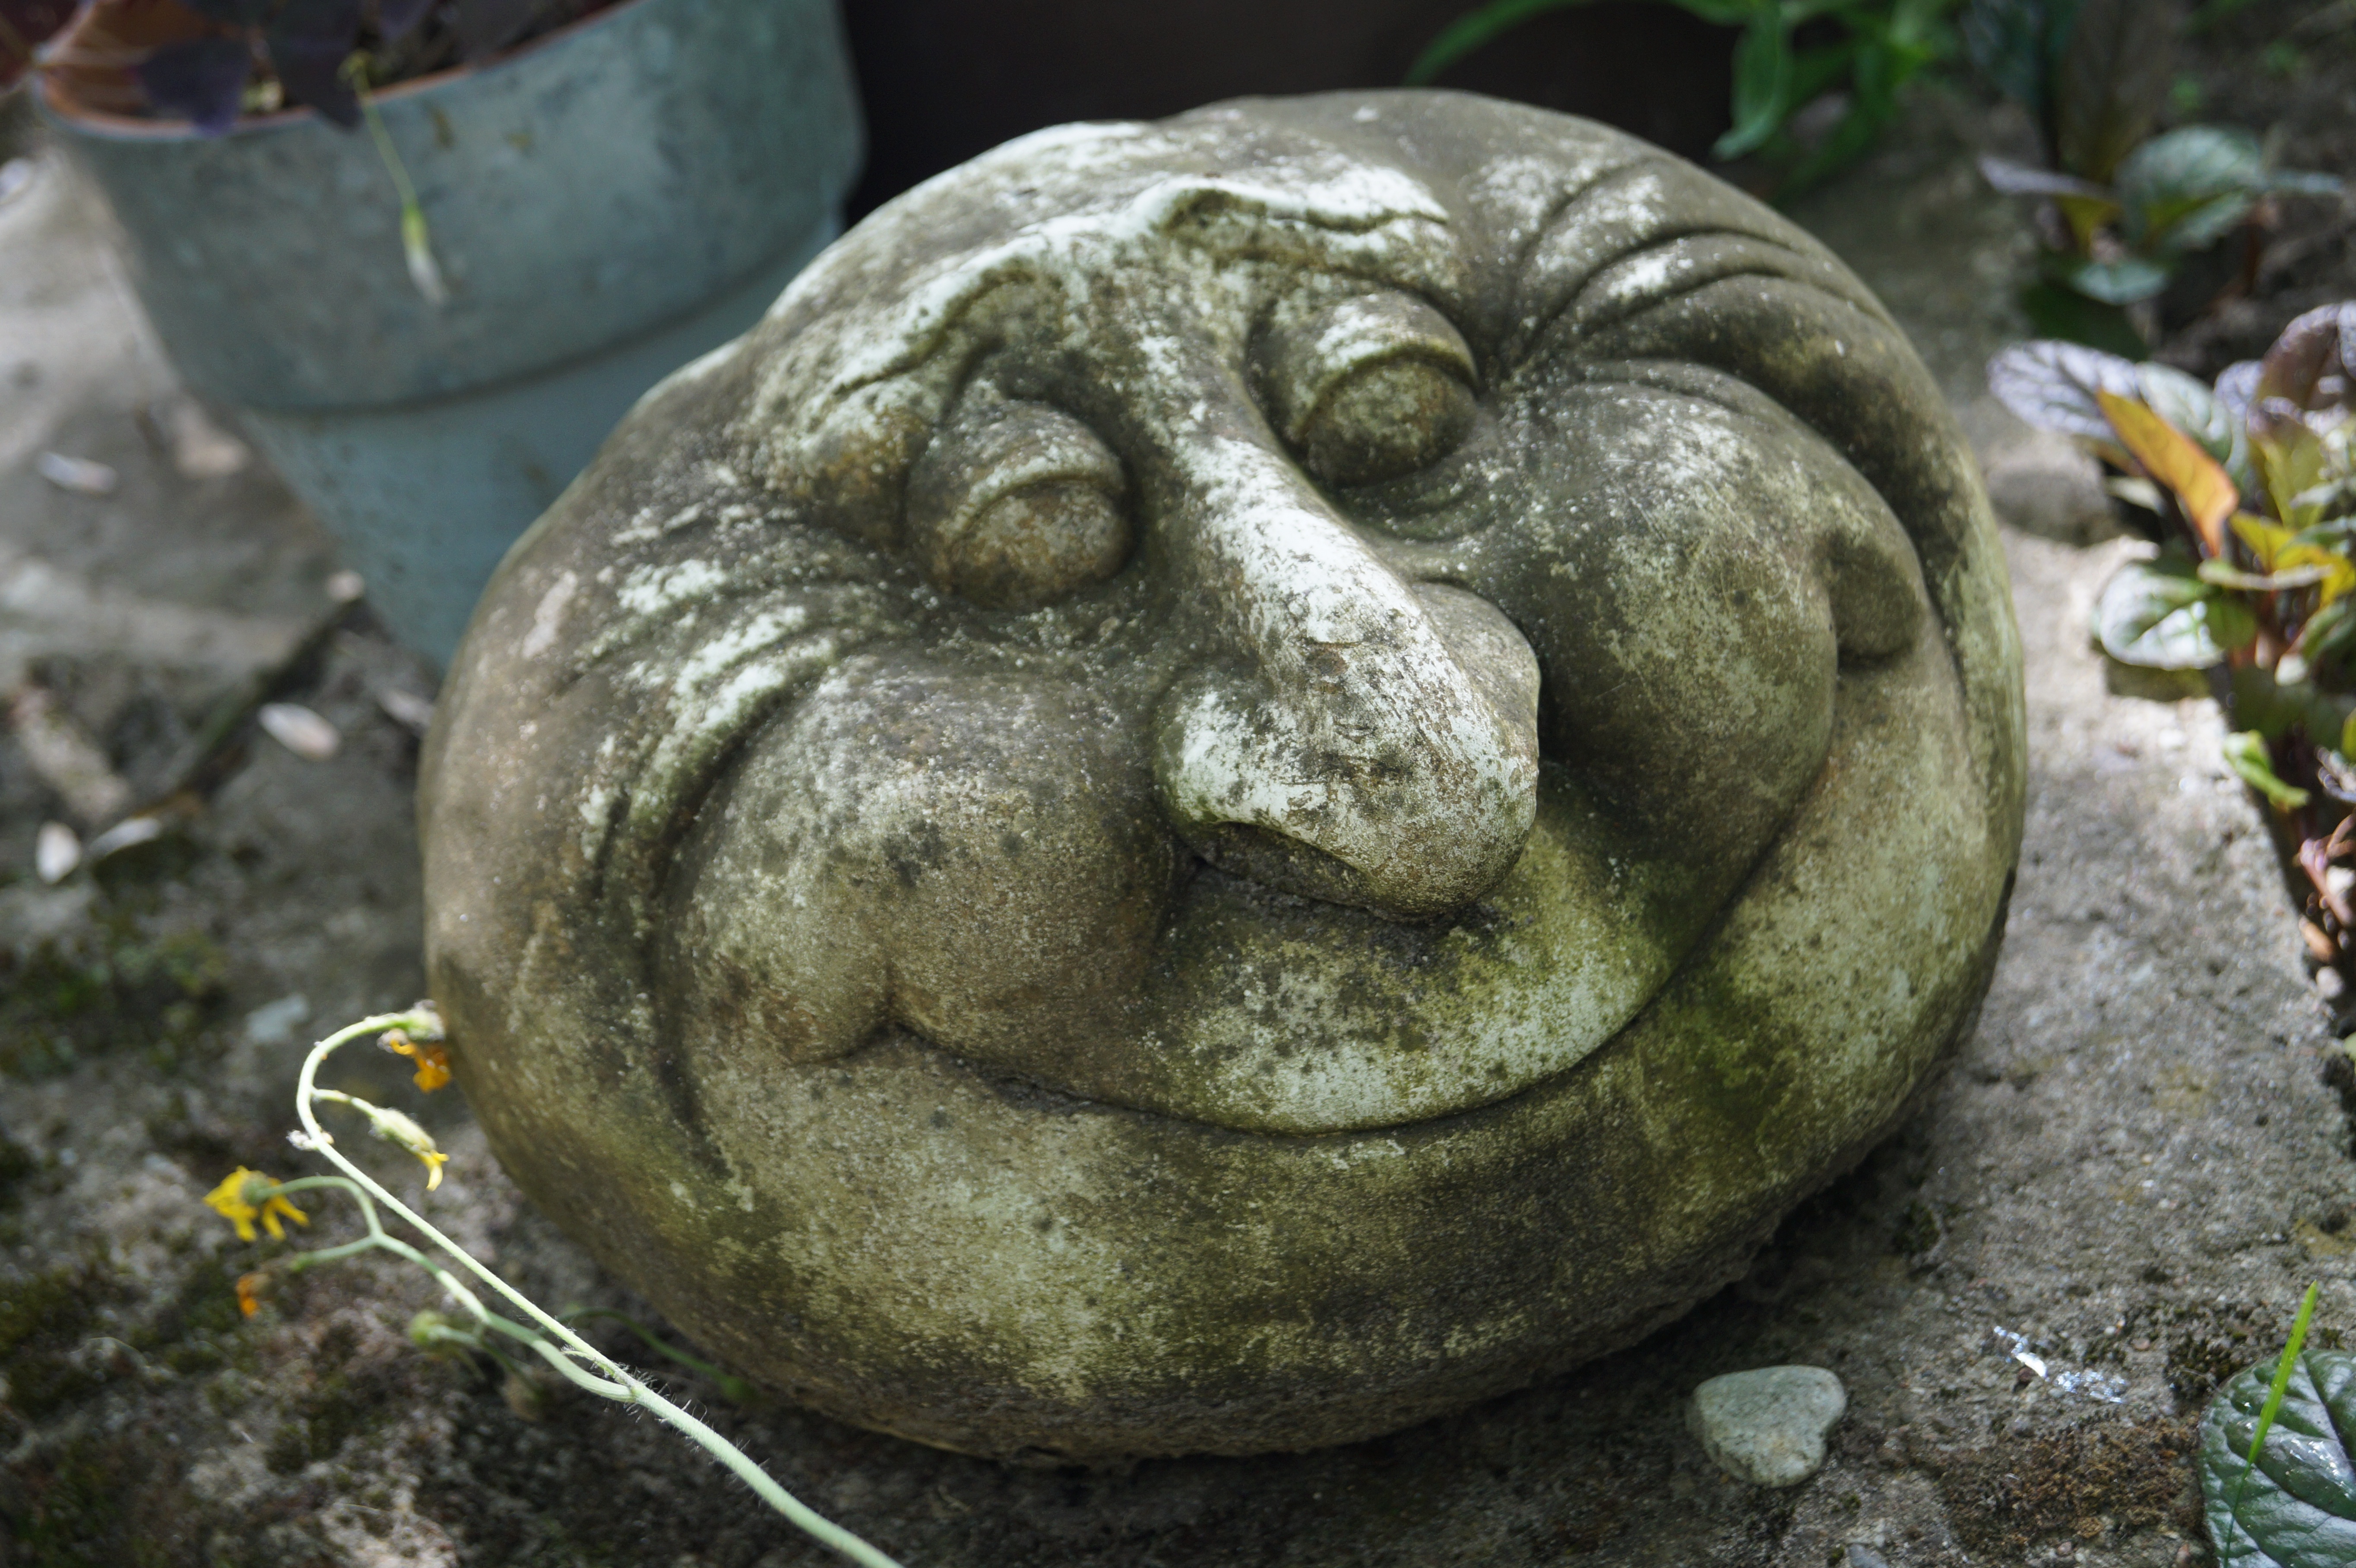
rock, old, rustic, monument, statue, decoration, garden, smile, face, sculpture, art, scary, happy, decorative, carving, content, pleased